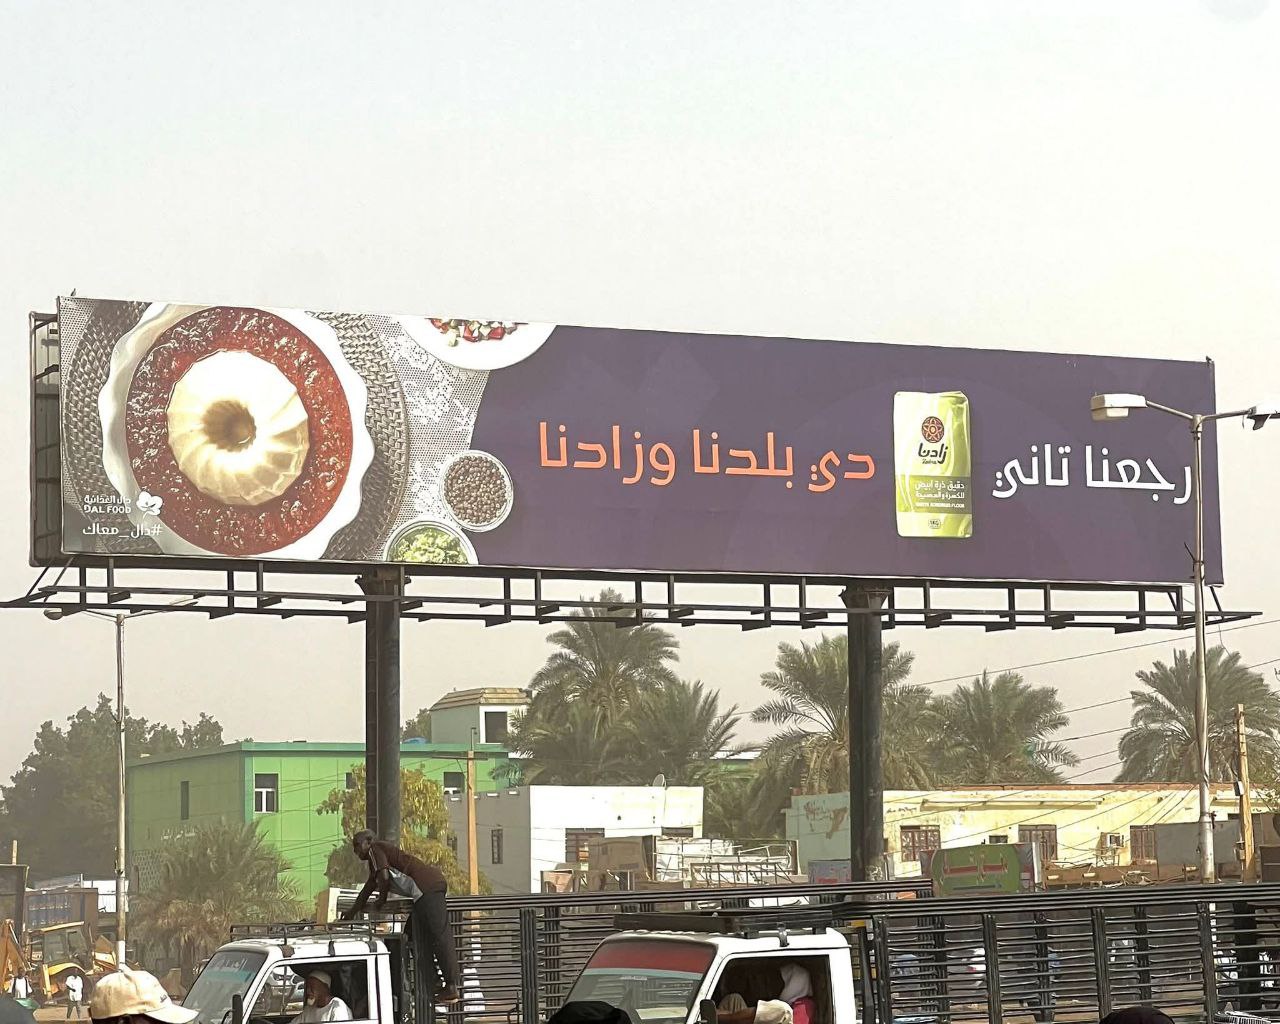
الوصف بالفصحى: لوحة إعلانية تروج لدقيق زادنا وشاحنات ضخمة تسير على الطريق
الوصف بالعامية السودانية: يافطة فيها دعاية بتاعت دقيق زادنا وفي لواري في الظلط
التصنيف: Urban & City Life